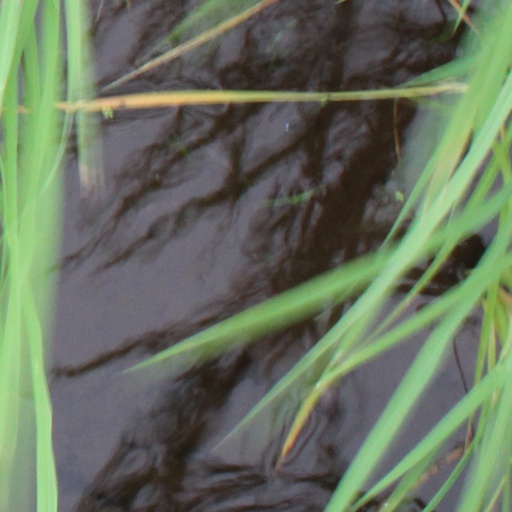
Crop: rice